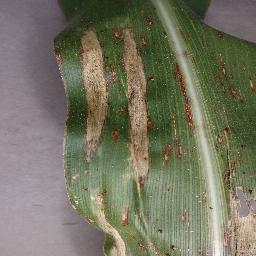
Label: Corn_(Maize)___Northern_Leaf_Blight